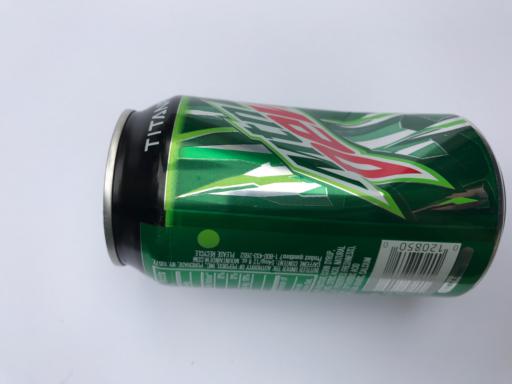
Label: metal